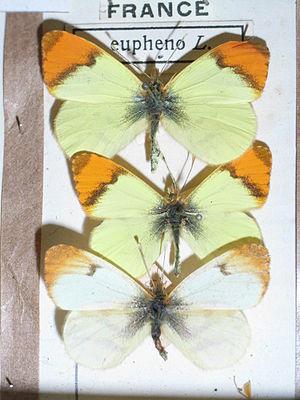
L’Aurore de Barbarie est une espèce de lépidoptères de la famille des Pieridae d'Afrique du Nord, synonyme de l'Aurore de Provence, ayant été parfois considérée comme espèce ou sous-espèce distincte de l'Aurore de Provence localisée en Europe.